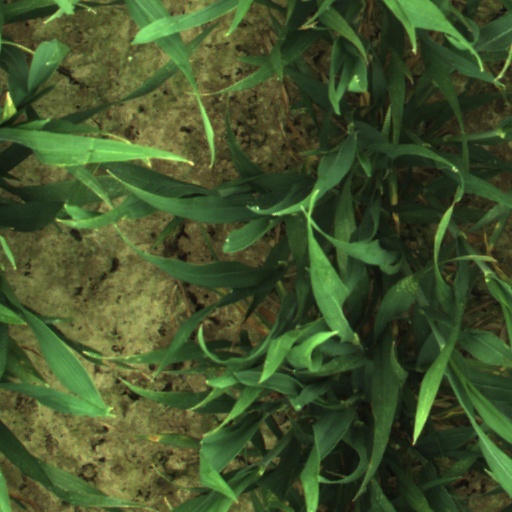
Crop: wheat